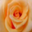
Label: rose